Wonderful Pretty Cure!

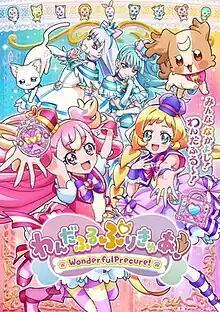
Promotional poster

is a Japanese anime television series produced by Toei Animation. It is the twenty-first installment in the "Pretty Cure" franchise and its first entry with a title written in hiragana. It is directed by Masanori Sato and written by Yoshimi Narita, with character designs by Yoko Uchida and costume designs by NaSka. It began airing on all ANN stations in Japan from February 4, 2024 to January 26, 2025 succeeding "Soaring Sky! Pretty Cure"s timeslot, and was succeeded by "You and Idol Pretty Cure." The series' main theme is bonds and its main motifs are pets and animals in general.